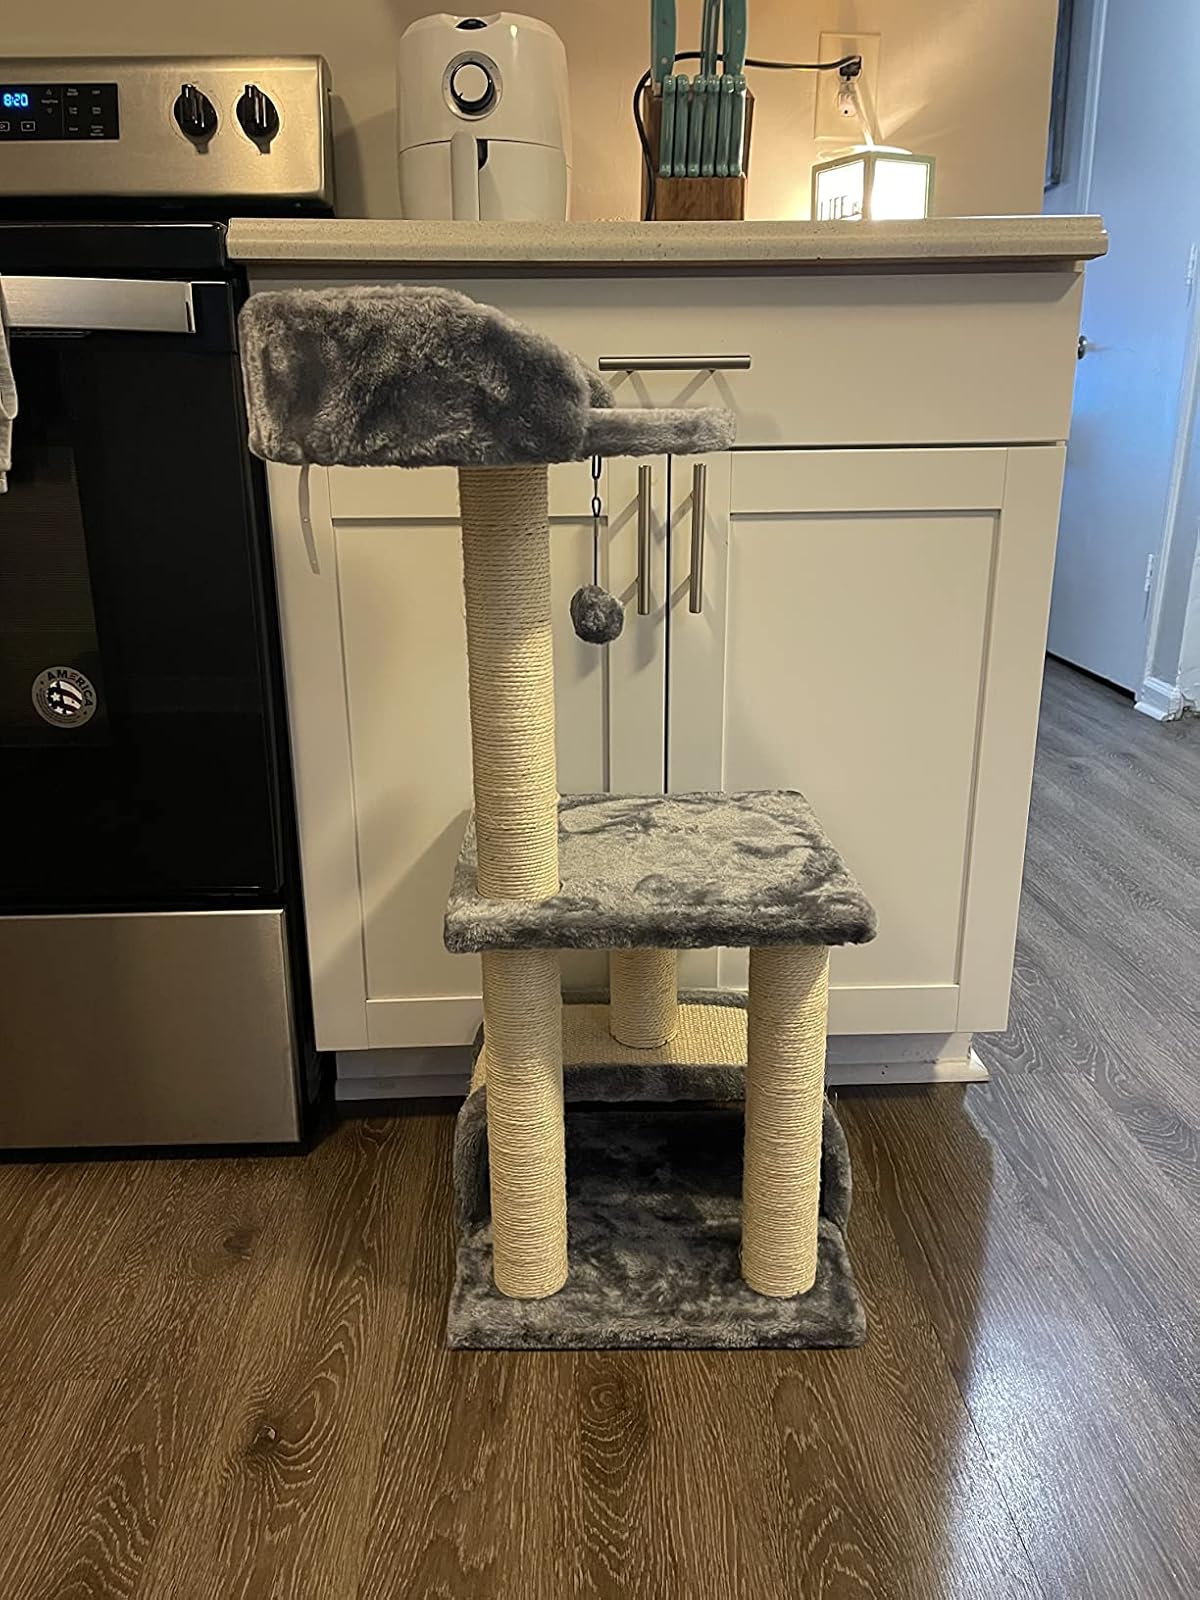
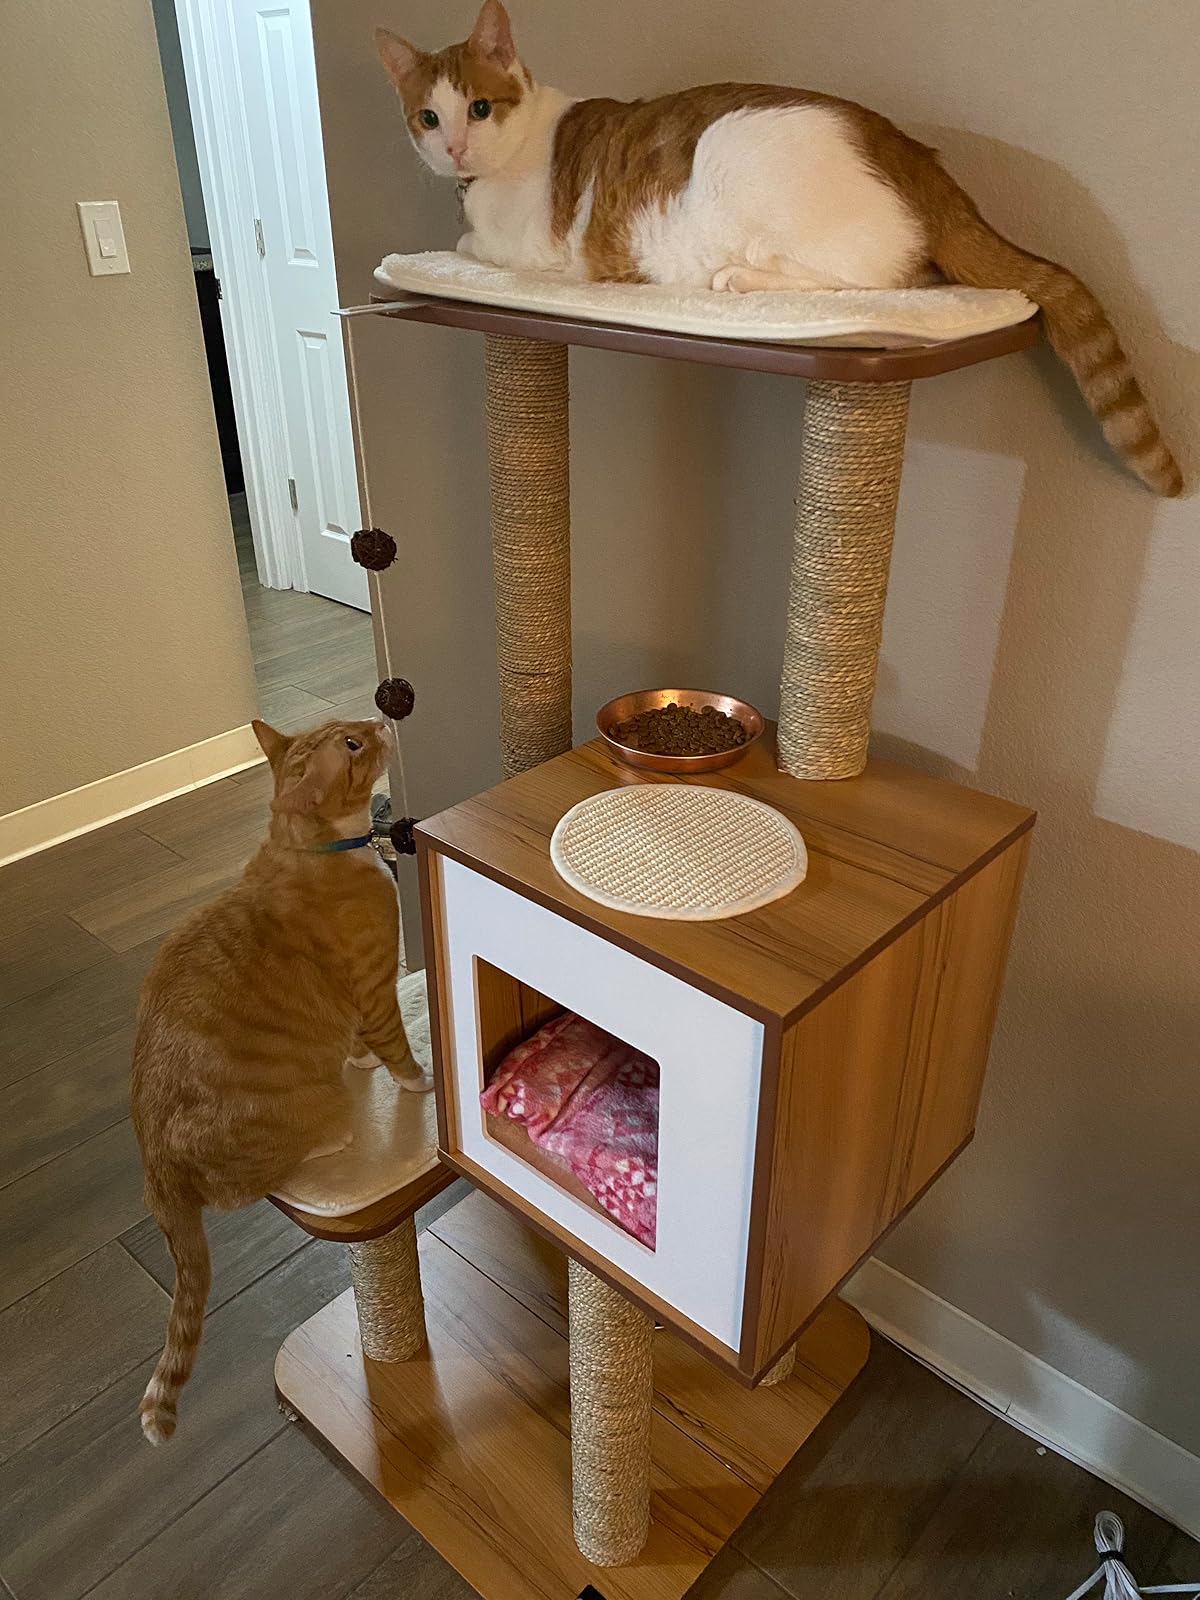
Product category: items_cat tree
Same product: no